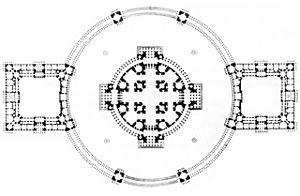
Plan du projet de Cathédrale avec deux palais (concours clémentin de l'Académie de San Luca).
Marie-Joseph Peyre dit « Peyre l'ancien » est un architecte français.